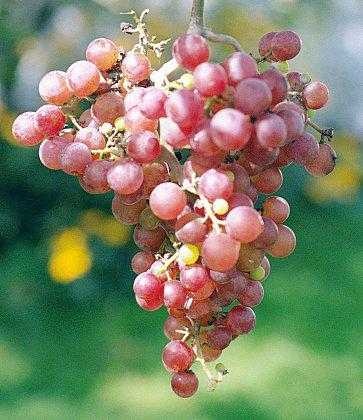
Label: Grapes